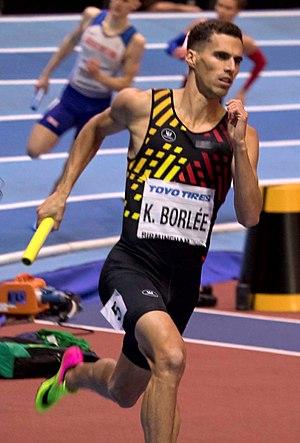
Kévin Borlée, né le 22 février 1988 à Woluwe-Saint-Lambert, est un sprinter belge, spécialiste du 400 m. Il est le frère jumeau monozygote de Jonathan Borlée. Sa sœur Olivia et son autre frère Dylan pratiquent également l'athlétisme.